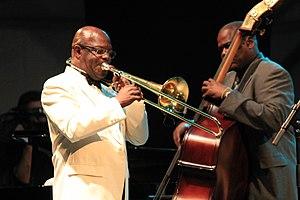
Orquesta Buena Vista Social Club pendant le Festival interceltique de Lorient avec Jesus 'Aguaje' Ramos